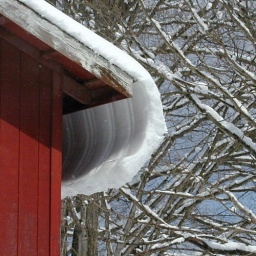
Ice moving in a glacial kind of way down a barn roof in Cornwall, Connecticut.